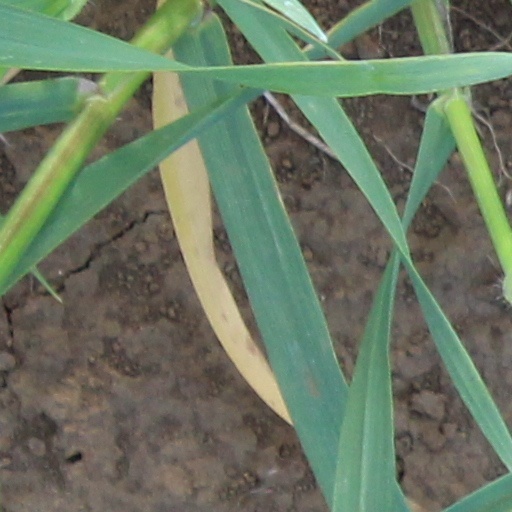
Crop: wheat